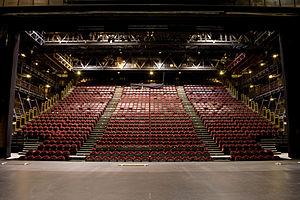
La salle Jean Vilar du Théâtre National de Chaillot (1250 places)
Le palais de Chaillot est situé sur la colline de Chaillot à Paris, dans le 16ᵉ arrondissement, place du Trocadéro-et-du-11-Novembre. Il est réalisé lors de l'exposition universelle de 1937 par les architectes et grands prix de Rome Léon Azéma, Jacques Carlu et Louis-Hippolyte Boileau, en lieu et place du palais du Trocadéro.
Le théâtre national de Chaillot est l'un des cinq théâtres nationaux français, situé dans le palais de Chaillot, au 1 place du Trocadéro dans le 16ᵉ arrondissement de Paris. Il a le statut juridique d'un établissement public à caractère industriel et commercial.